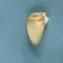
Maize quality: Good